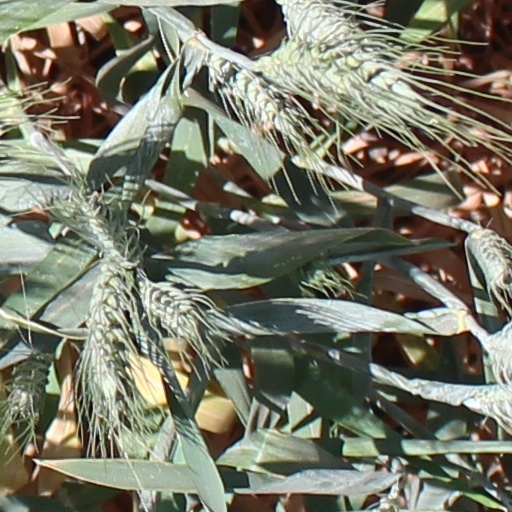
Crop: wheat